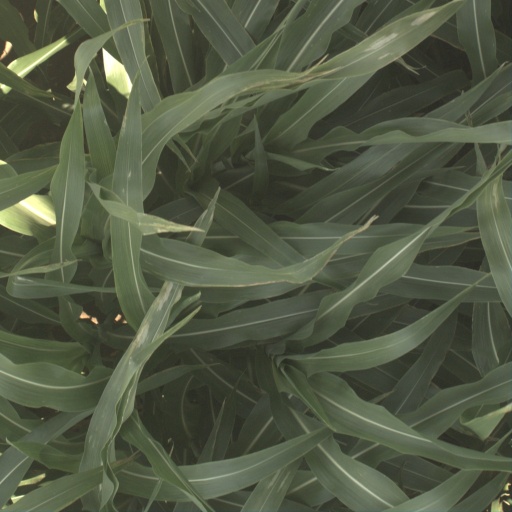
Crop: sorghum